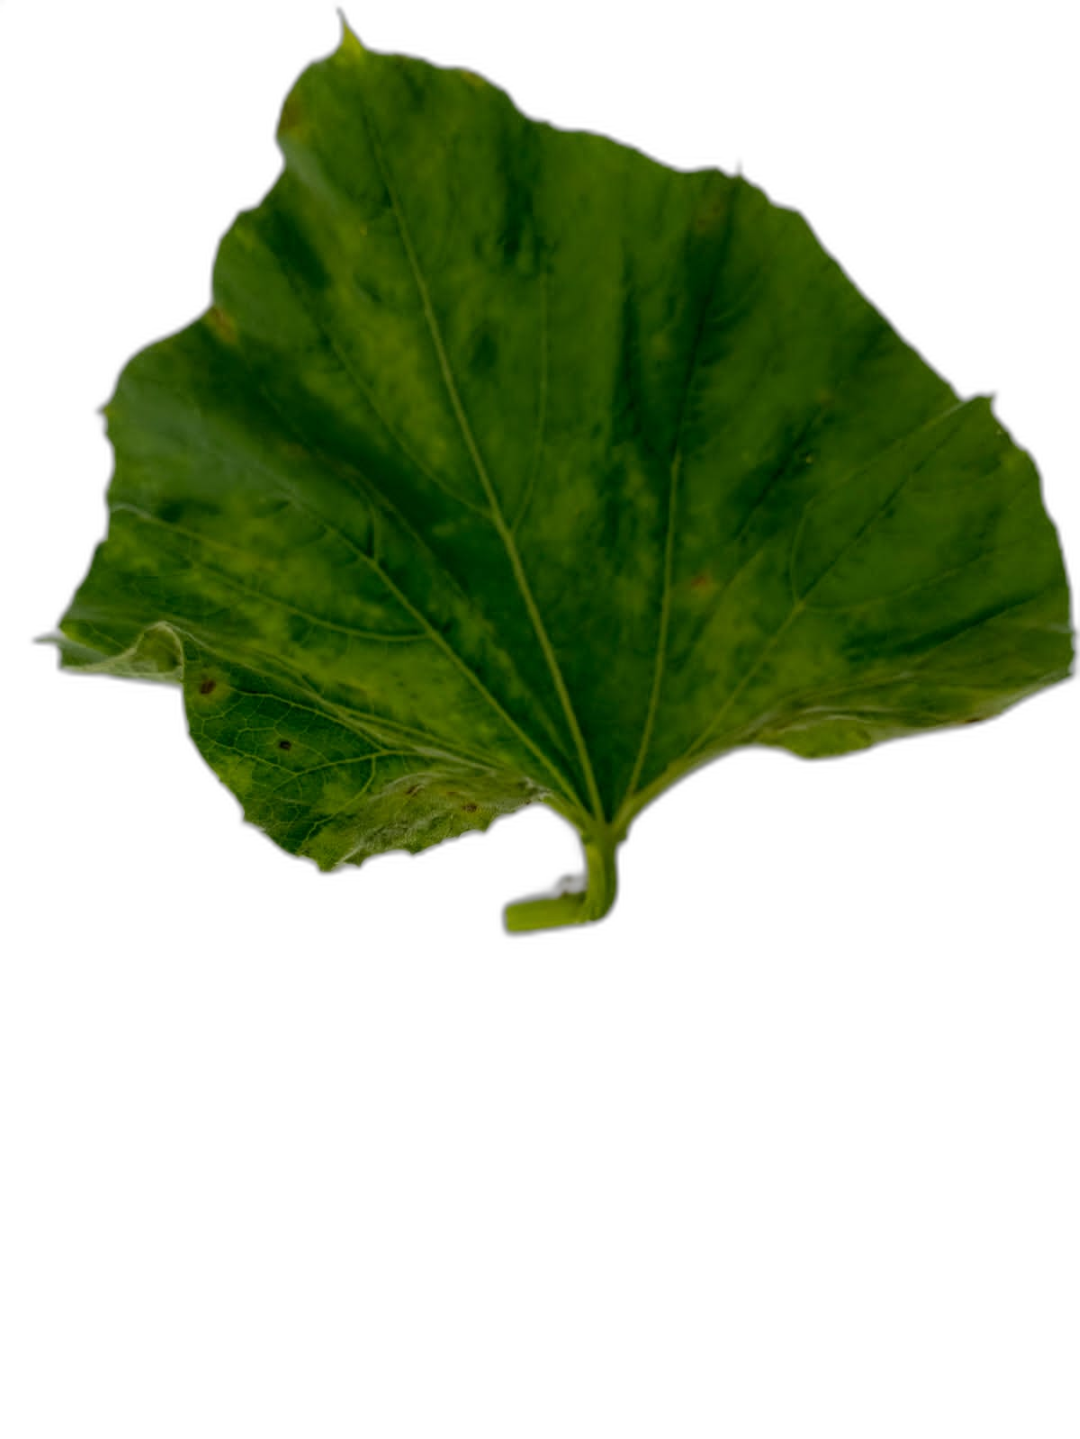
Crop: Bottle Gourd
Label: Mosaic_Virus